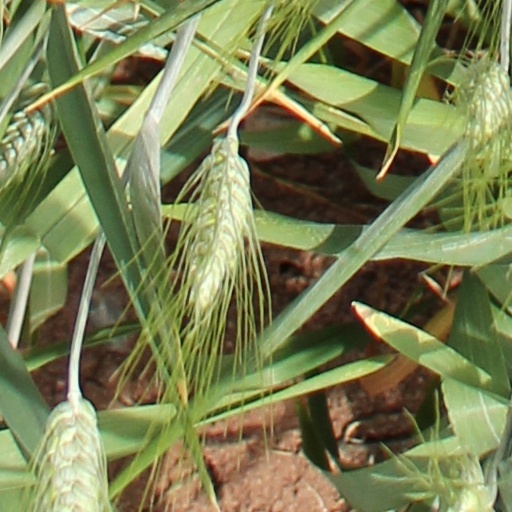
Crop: wheat